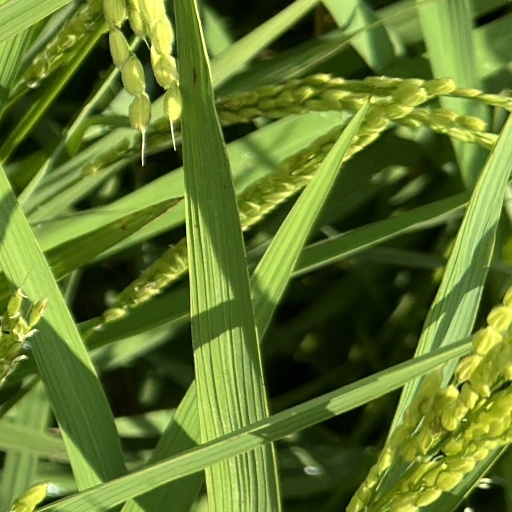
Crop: rice